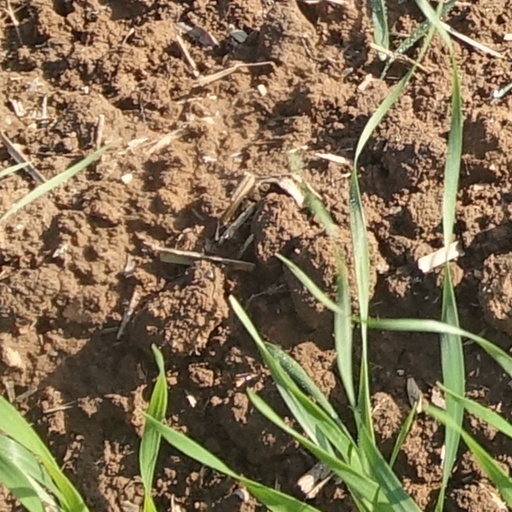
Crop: wheat